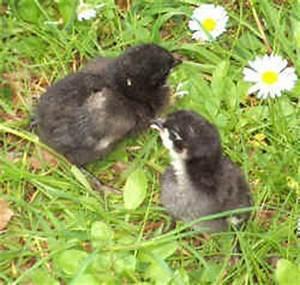
chicken